Exclusive economic zone

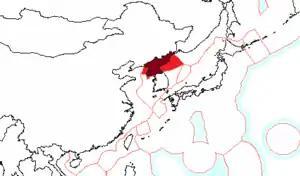
The exclusive economic zone of North Korea

Japan has the world's eighth-largest exclusive economic zone, covering . It claims an EEZ of 200 nautical miles from its shores.